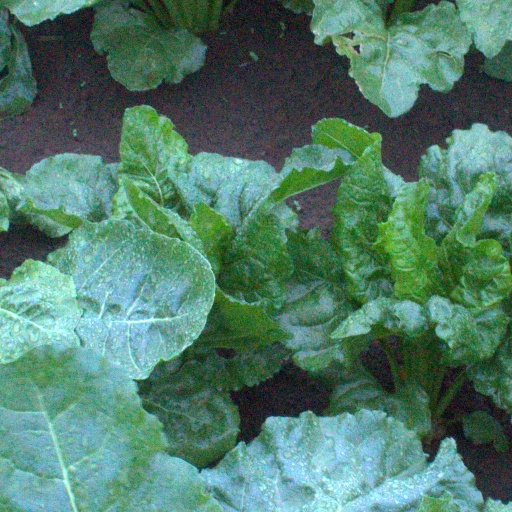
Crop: sugar beet